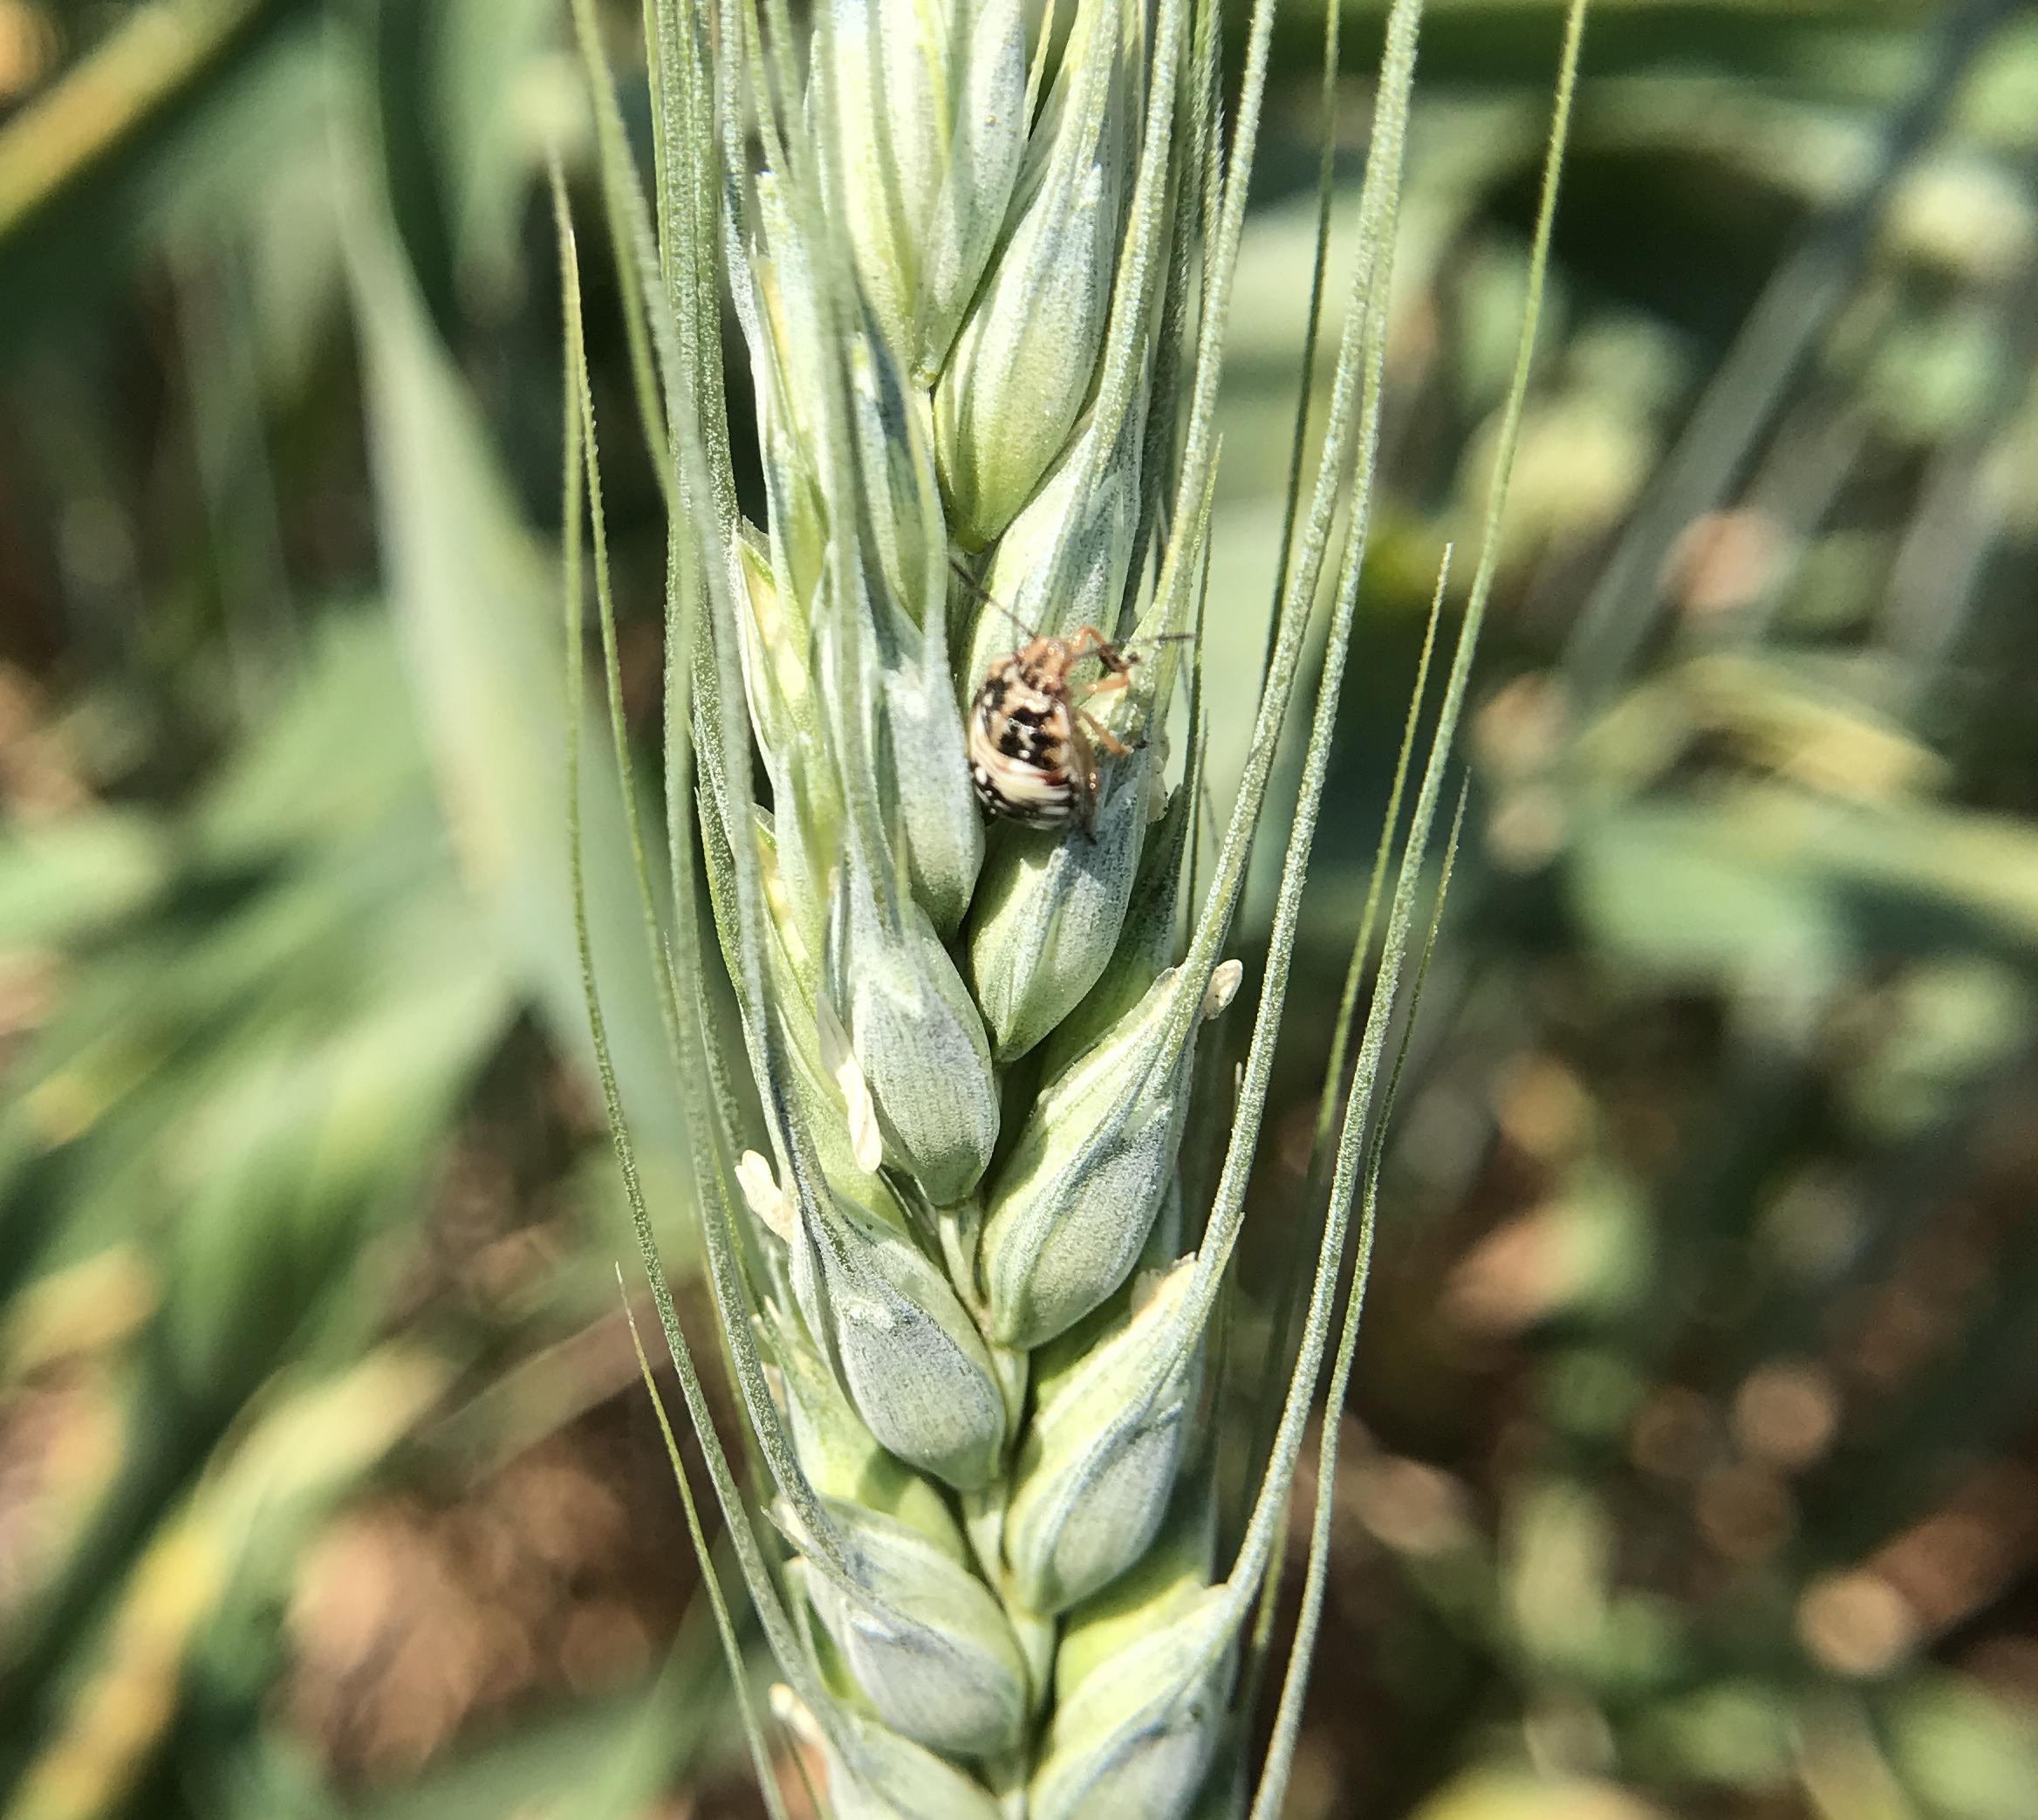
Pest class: stink_bug